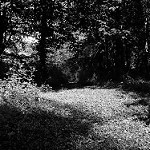
Label: B & W